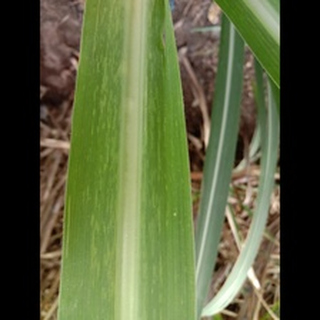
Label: sugarcane_mosaic